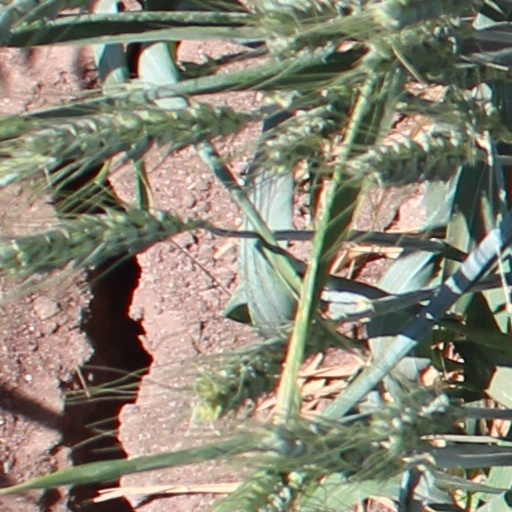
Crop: wheat